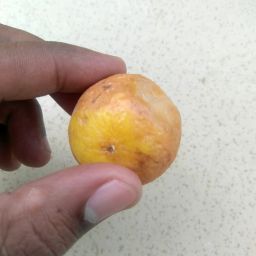
Fruit: Lime
Quality: Bad